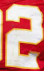
Number: 2